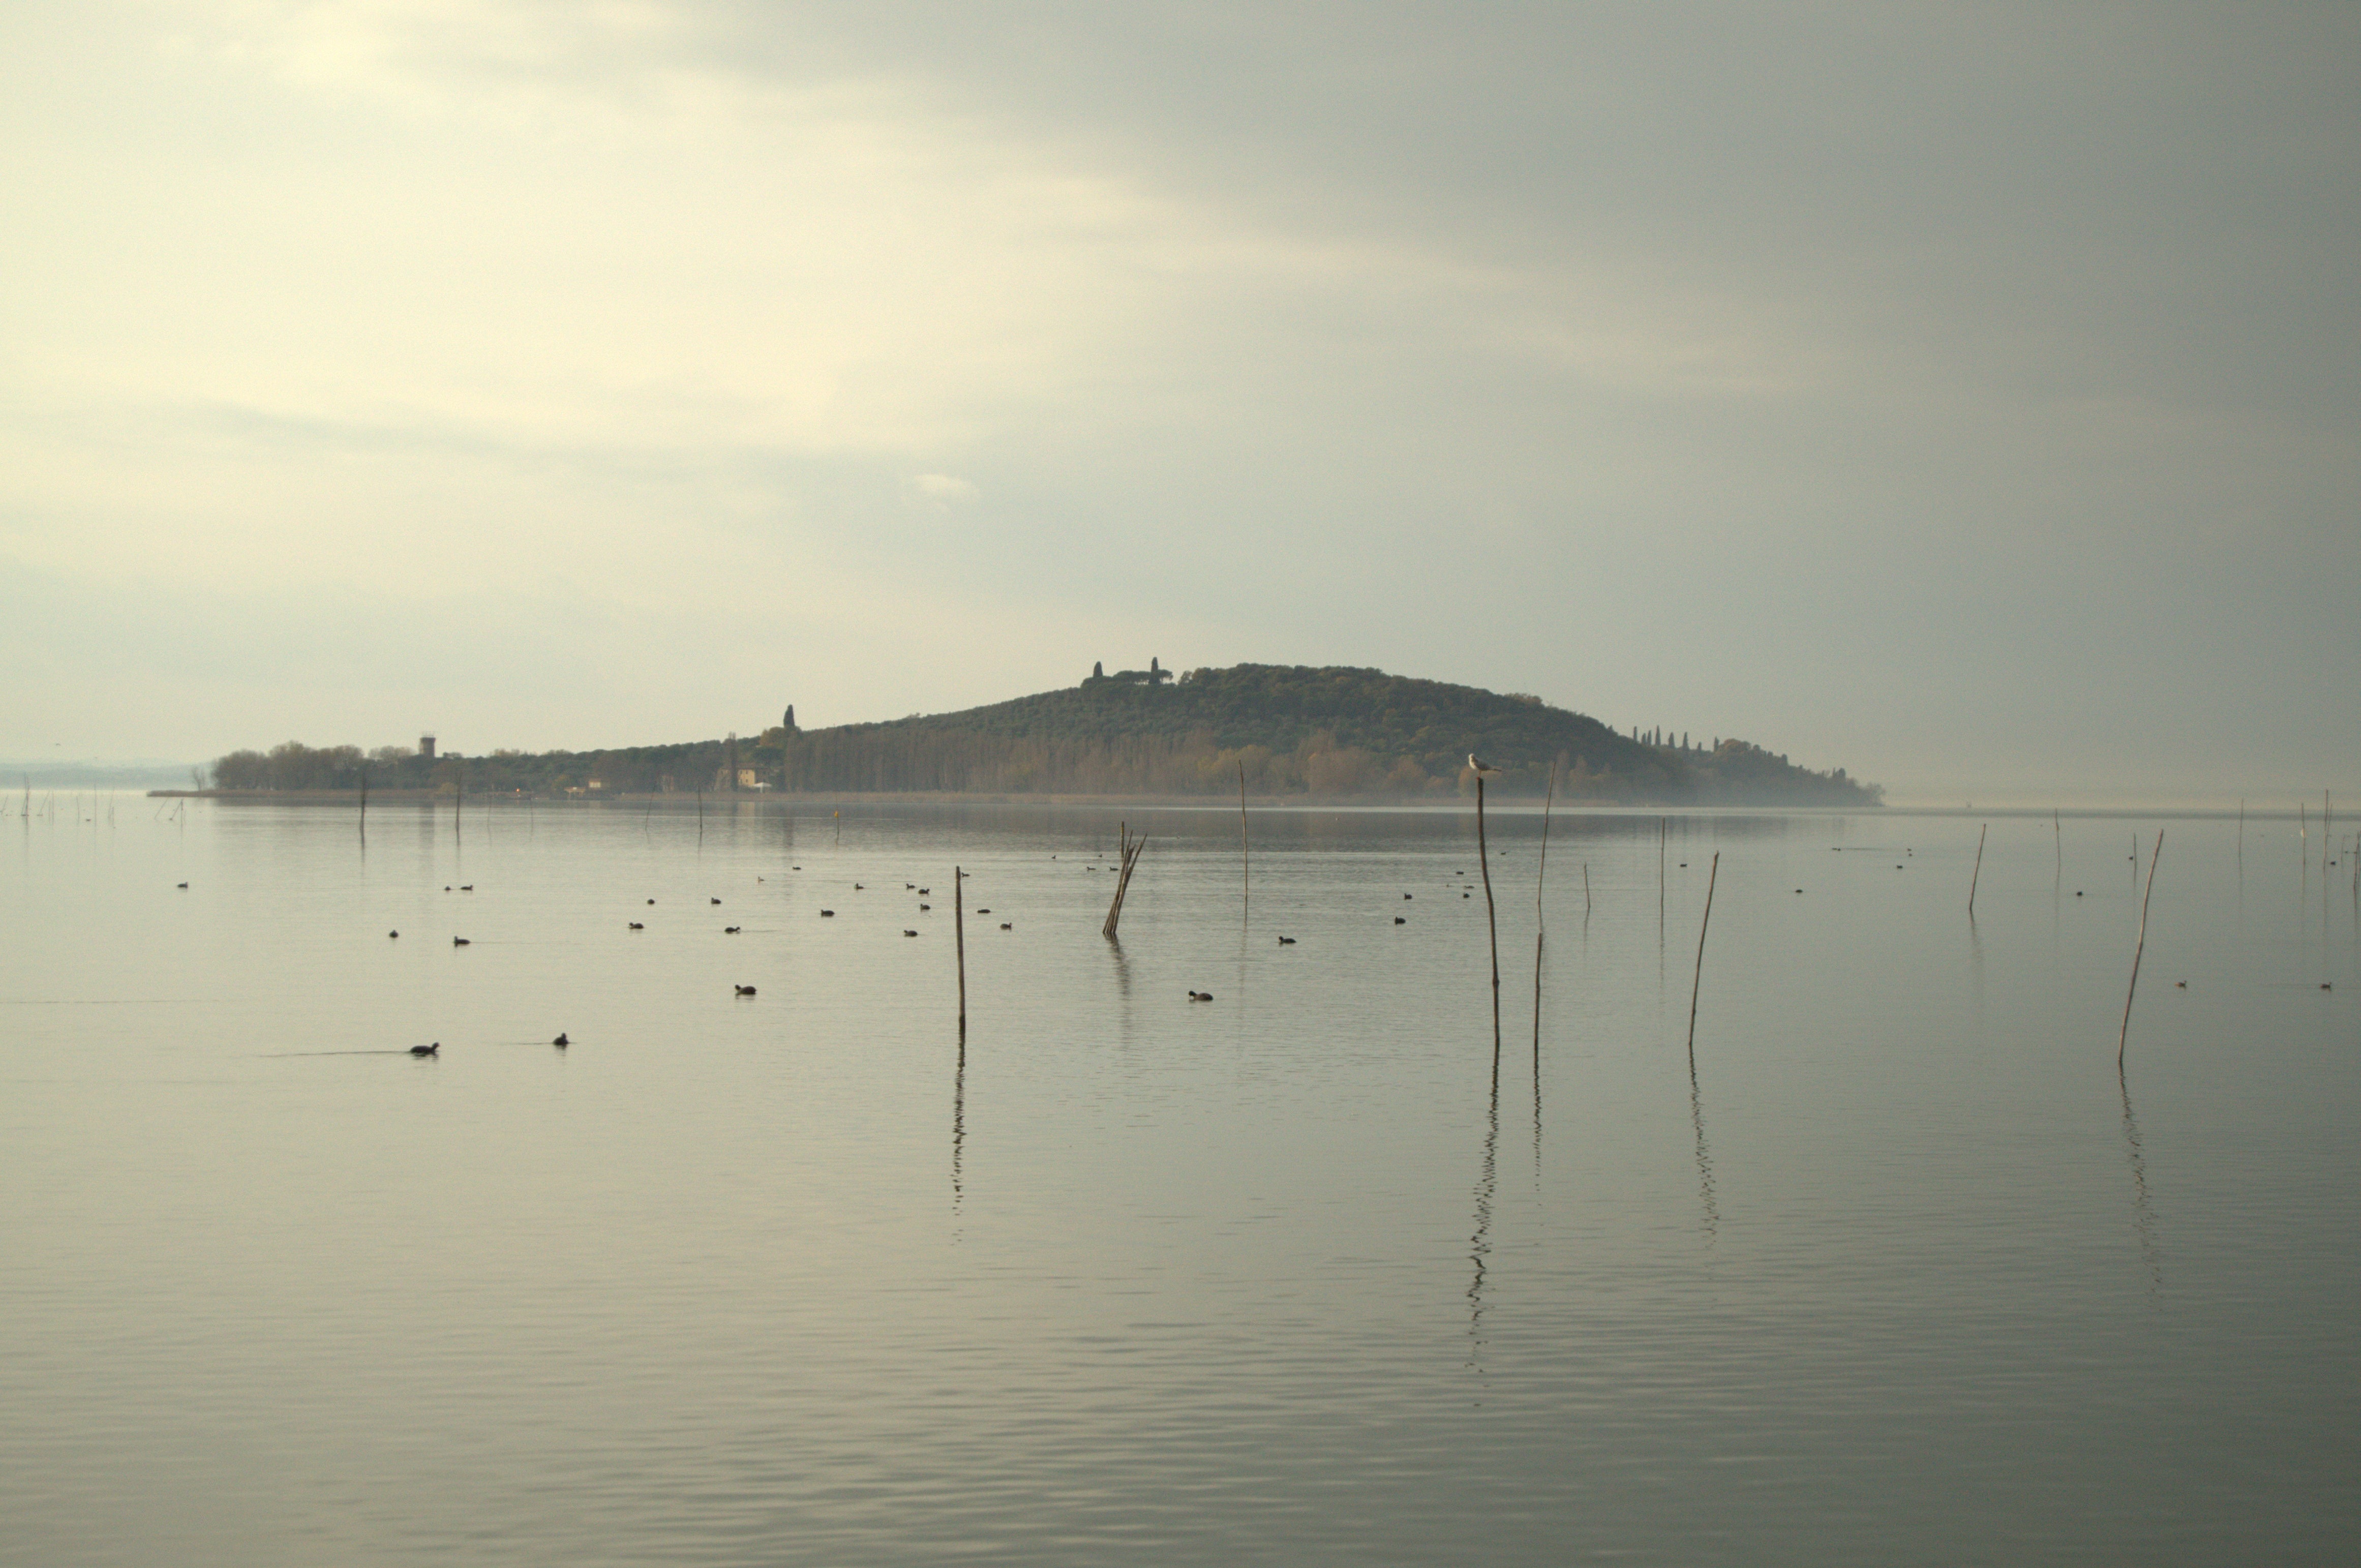
sea, water, horizon, cloud, fog, morning, shore, wave, lake, view, reflection, vehicle, bay, island, reservoir, trasimeno, atmospheric phenomenon